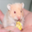
Label: hamster